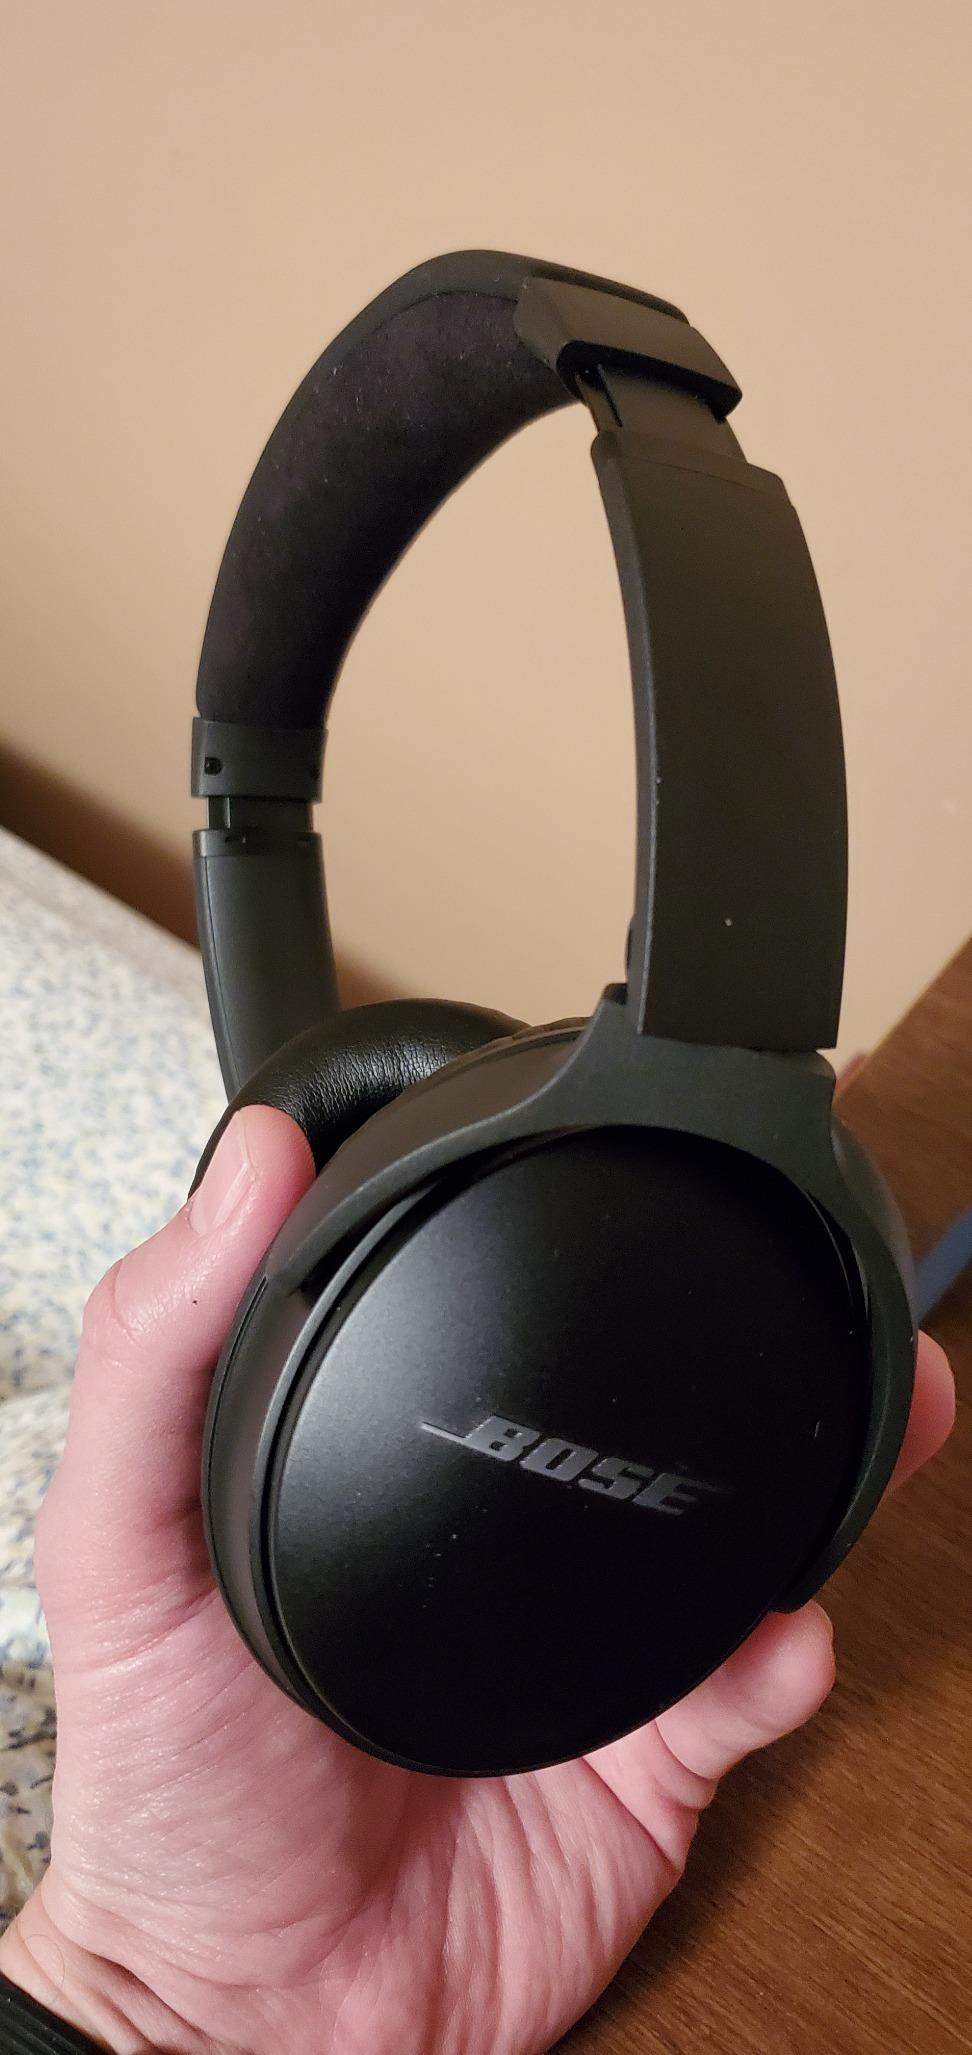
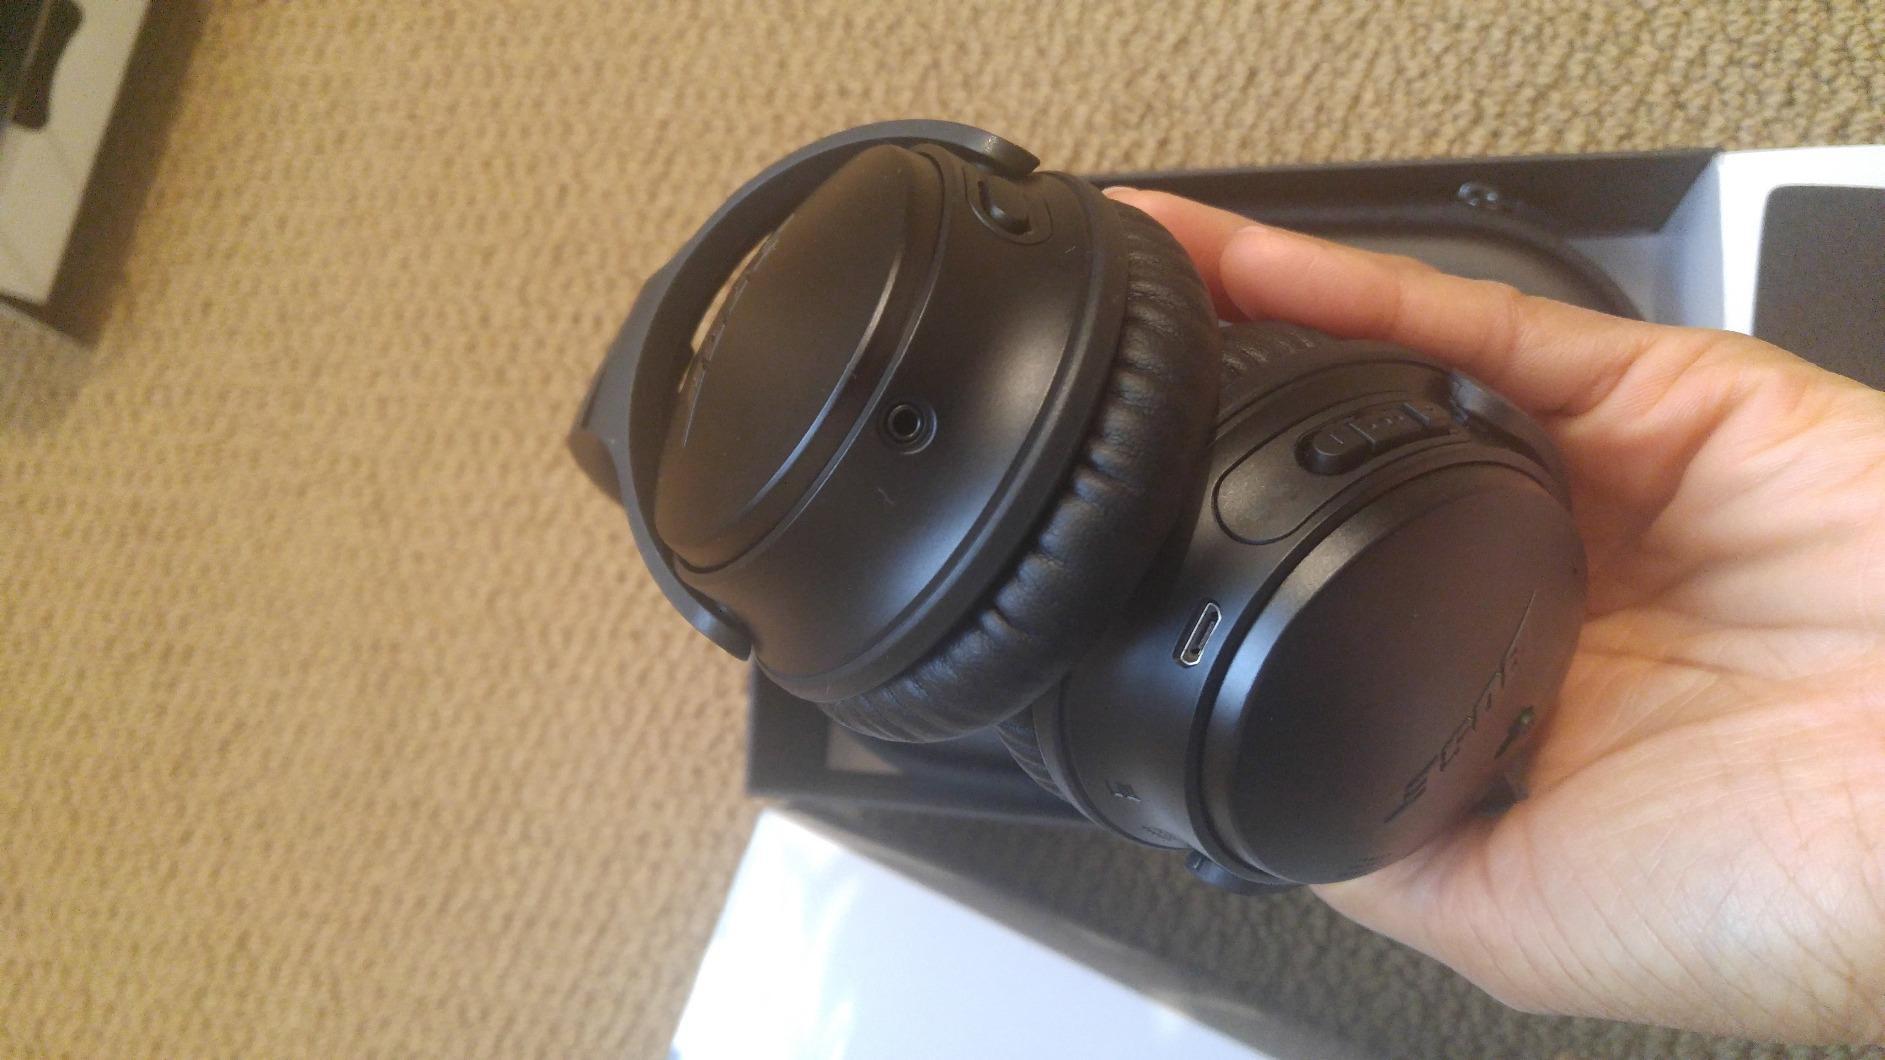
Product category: headphones
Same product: yes